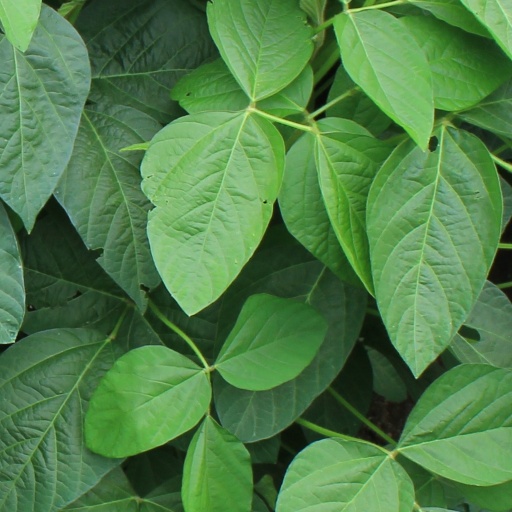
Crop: soybean